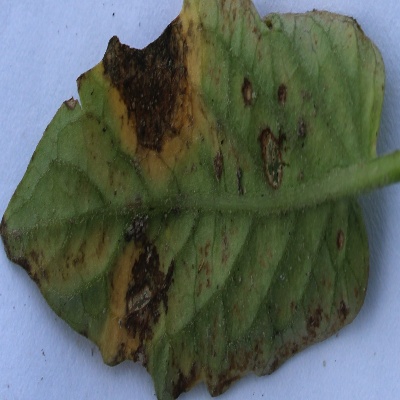
Crop: Tomato
Condition: verticulium wilt